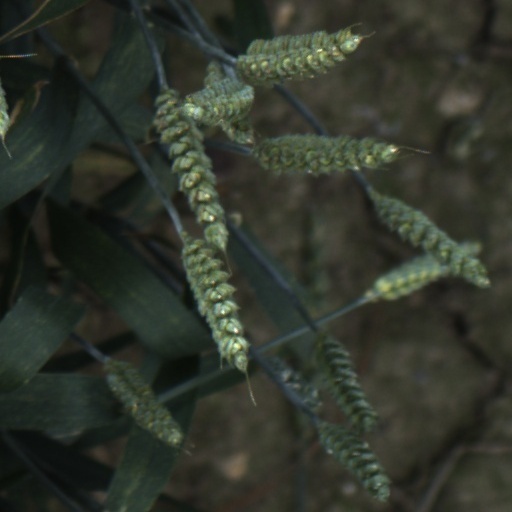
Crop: wheat